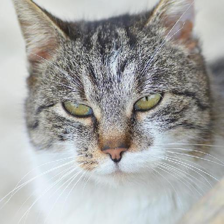
Label: animals